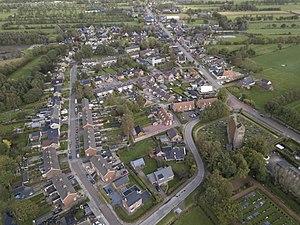
Doezum est un village de la commune néerlandaise de Westerkwartier, situé dans la province de Groningue.